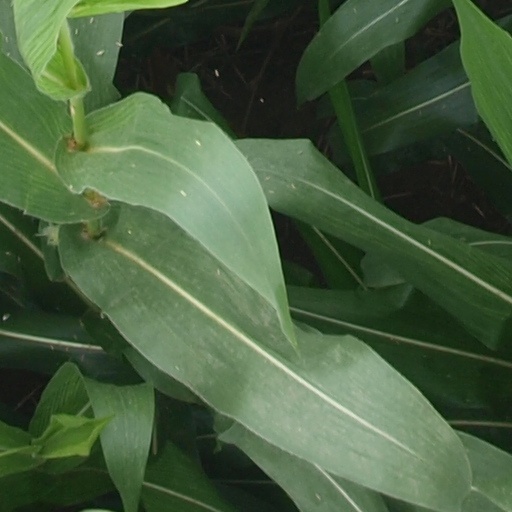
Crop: maize; corn